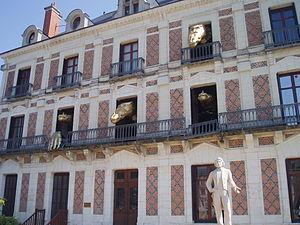
«